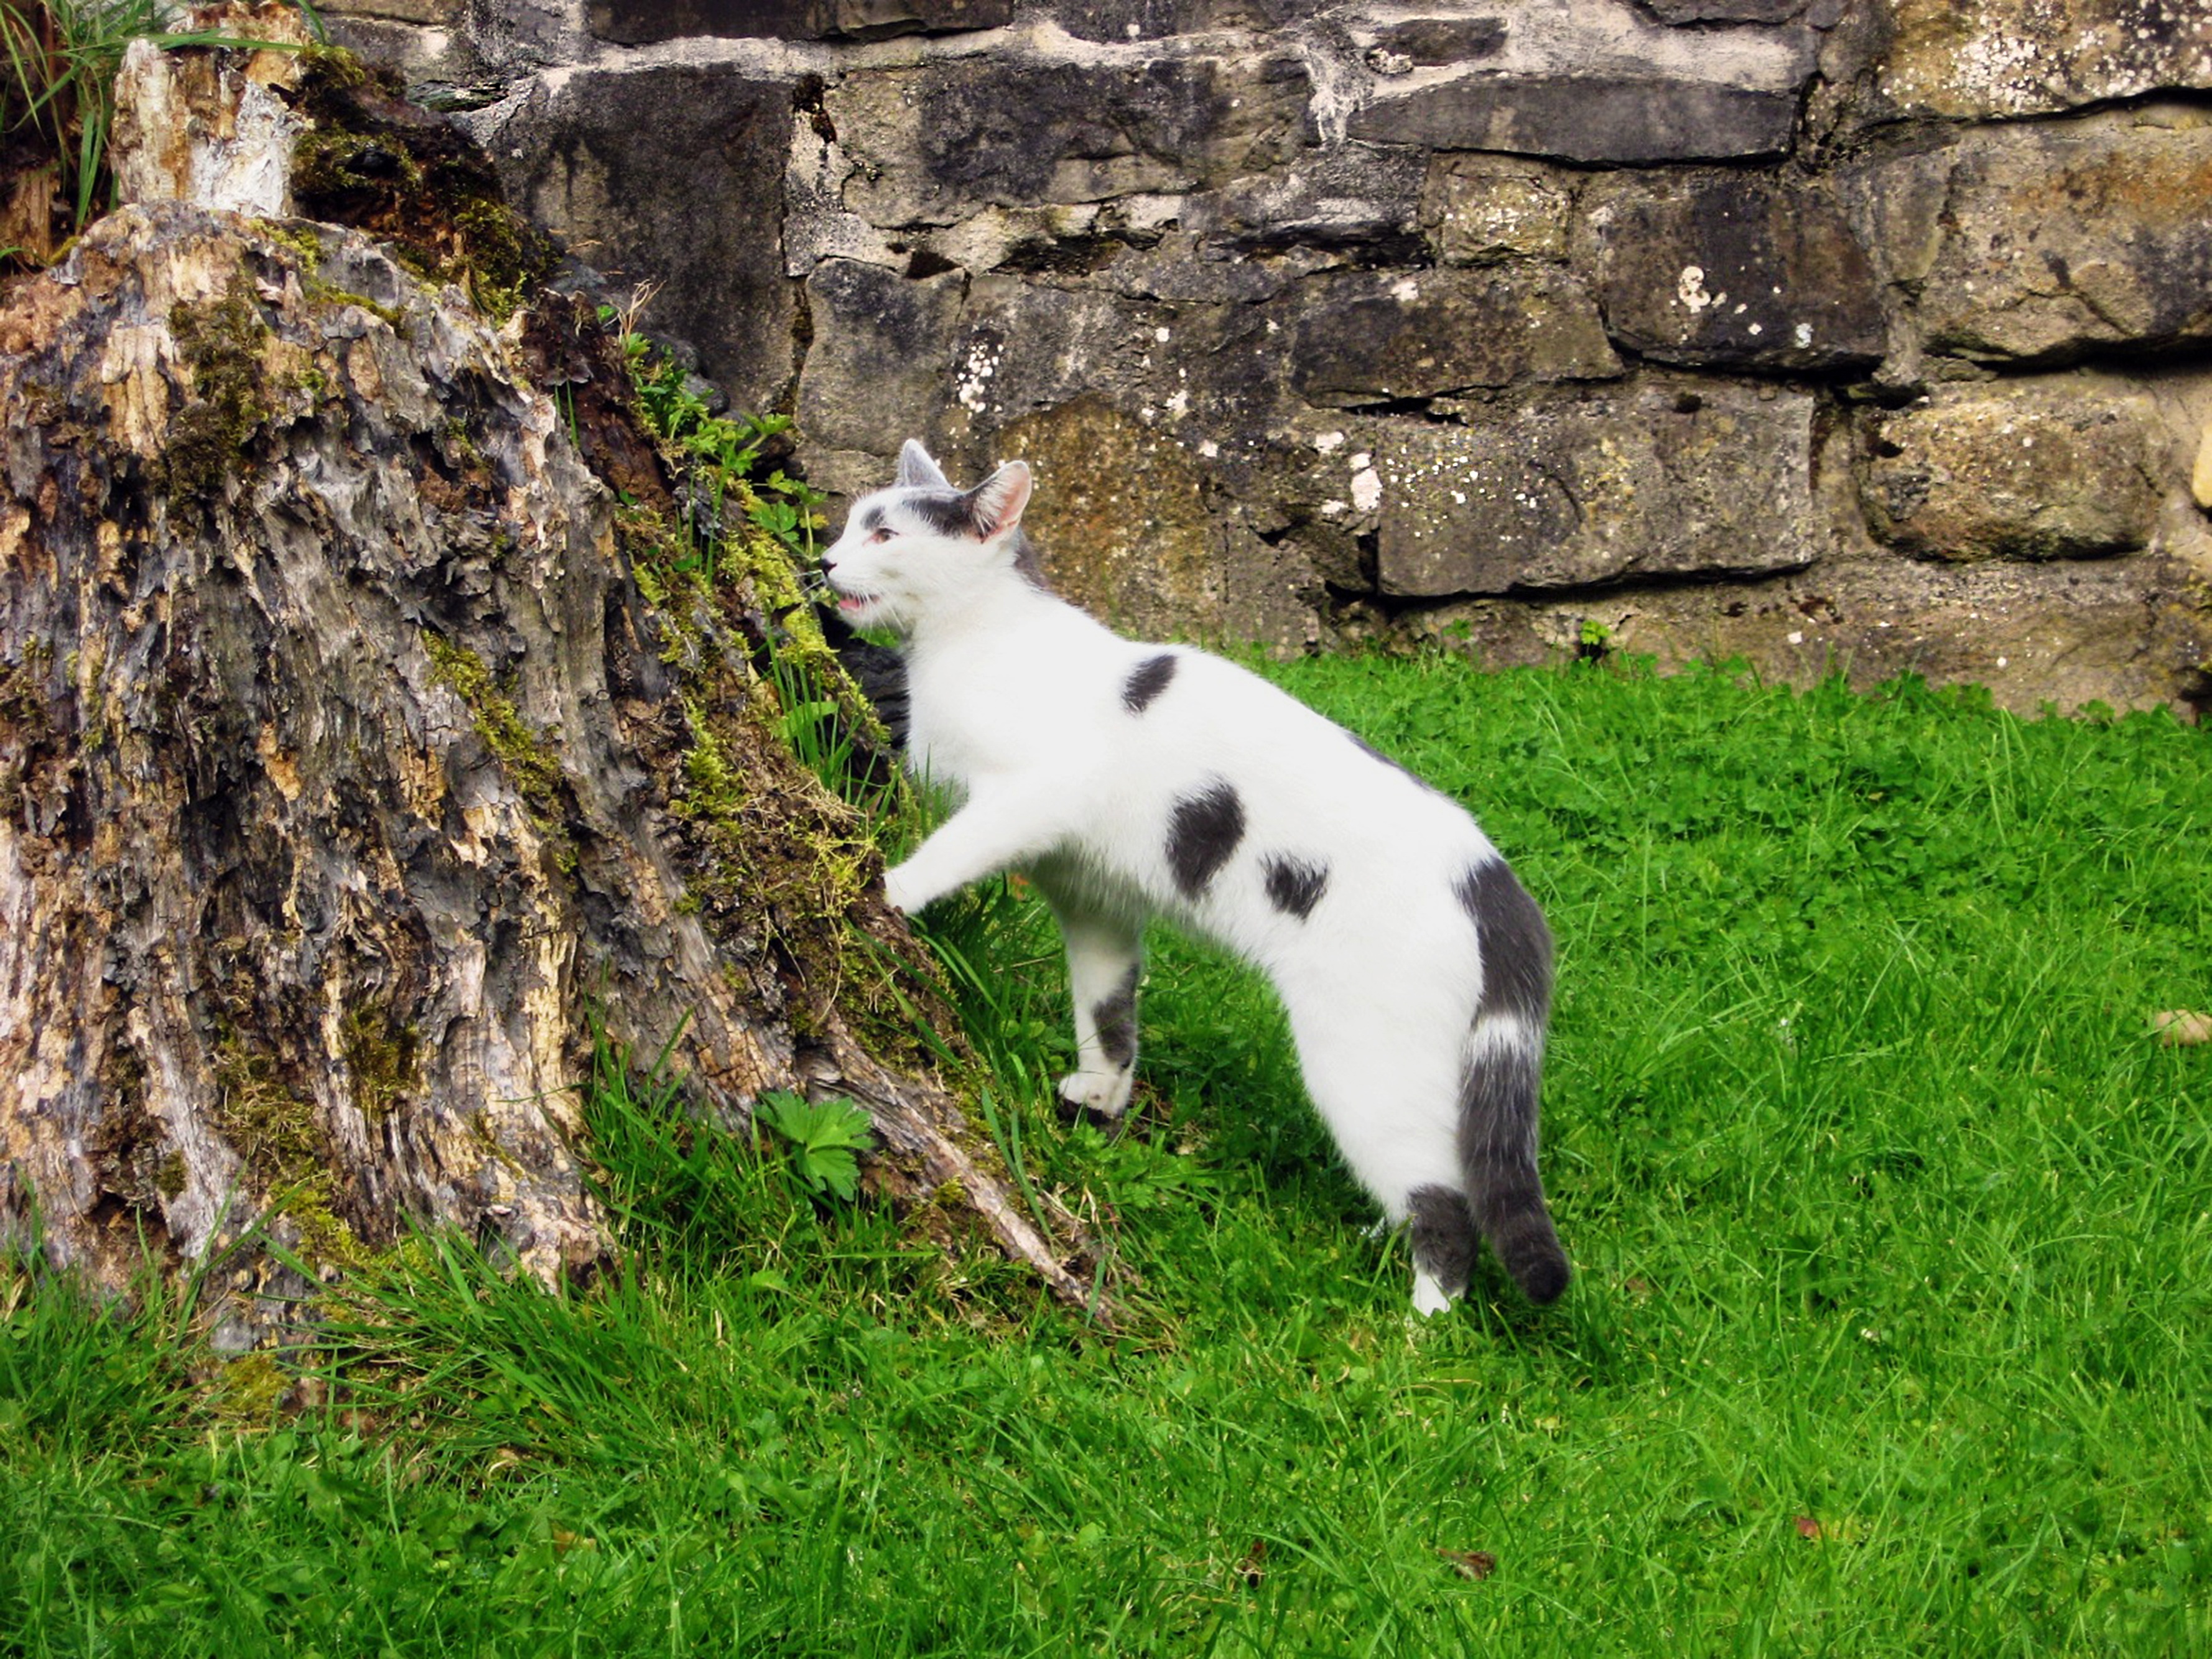
nature, grass, trunk, wildlife, goat, cat, feline, mammal, fauna, goats, vertebrate